Andrew Johnson alcoholism debate

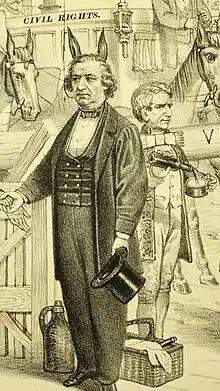
Detail of a political cartoon about Johnson's vetoes of Reconstruction legislation; a jug sits at Johnson's feet while Secretary of State Seward pours out another drink

The incident that set the stage for almost all later evaluation of Johnson's drinking habits was his floridly drunk speech on the floor of the U.S. Senate on the occasion of his swearing-in as Vice President of the United States. Serious historians describe him as "plastered," and recount that he "humiliated himself before everyone of importance in Washington."